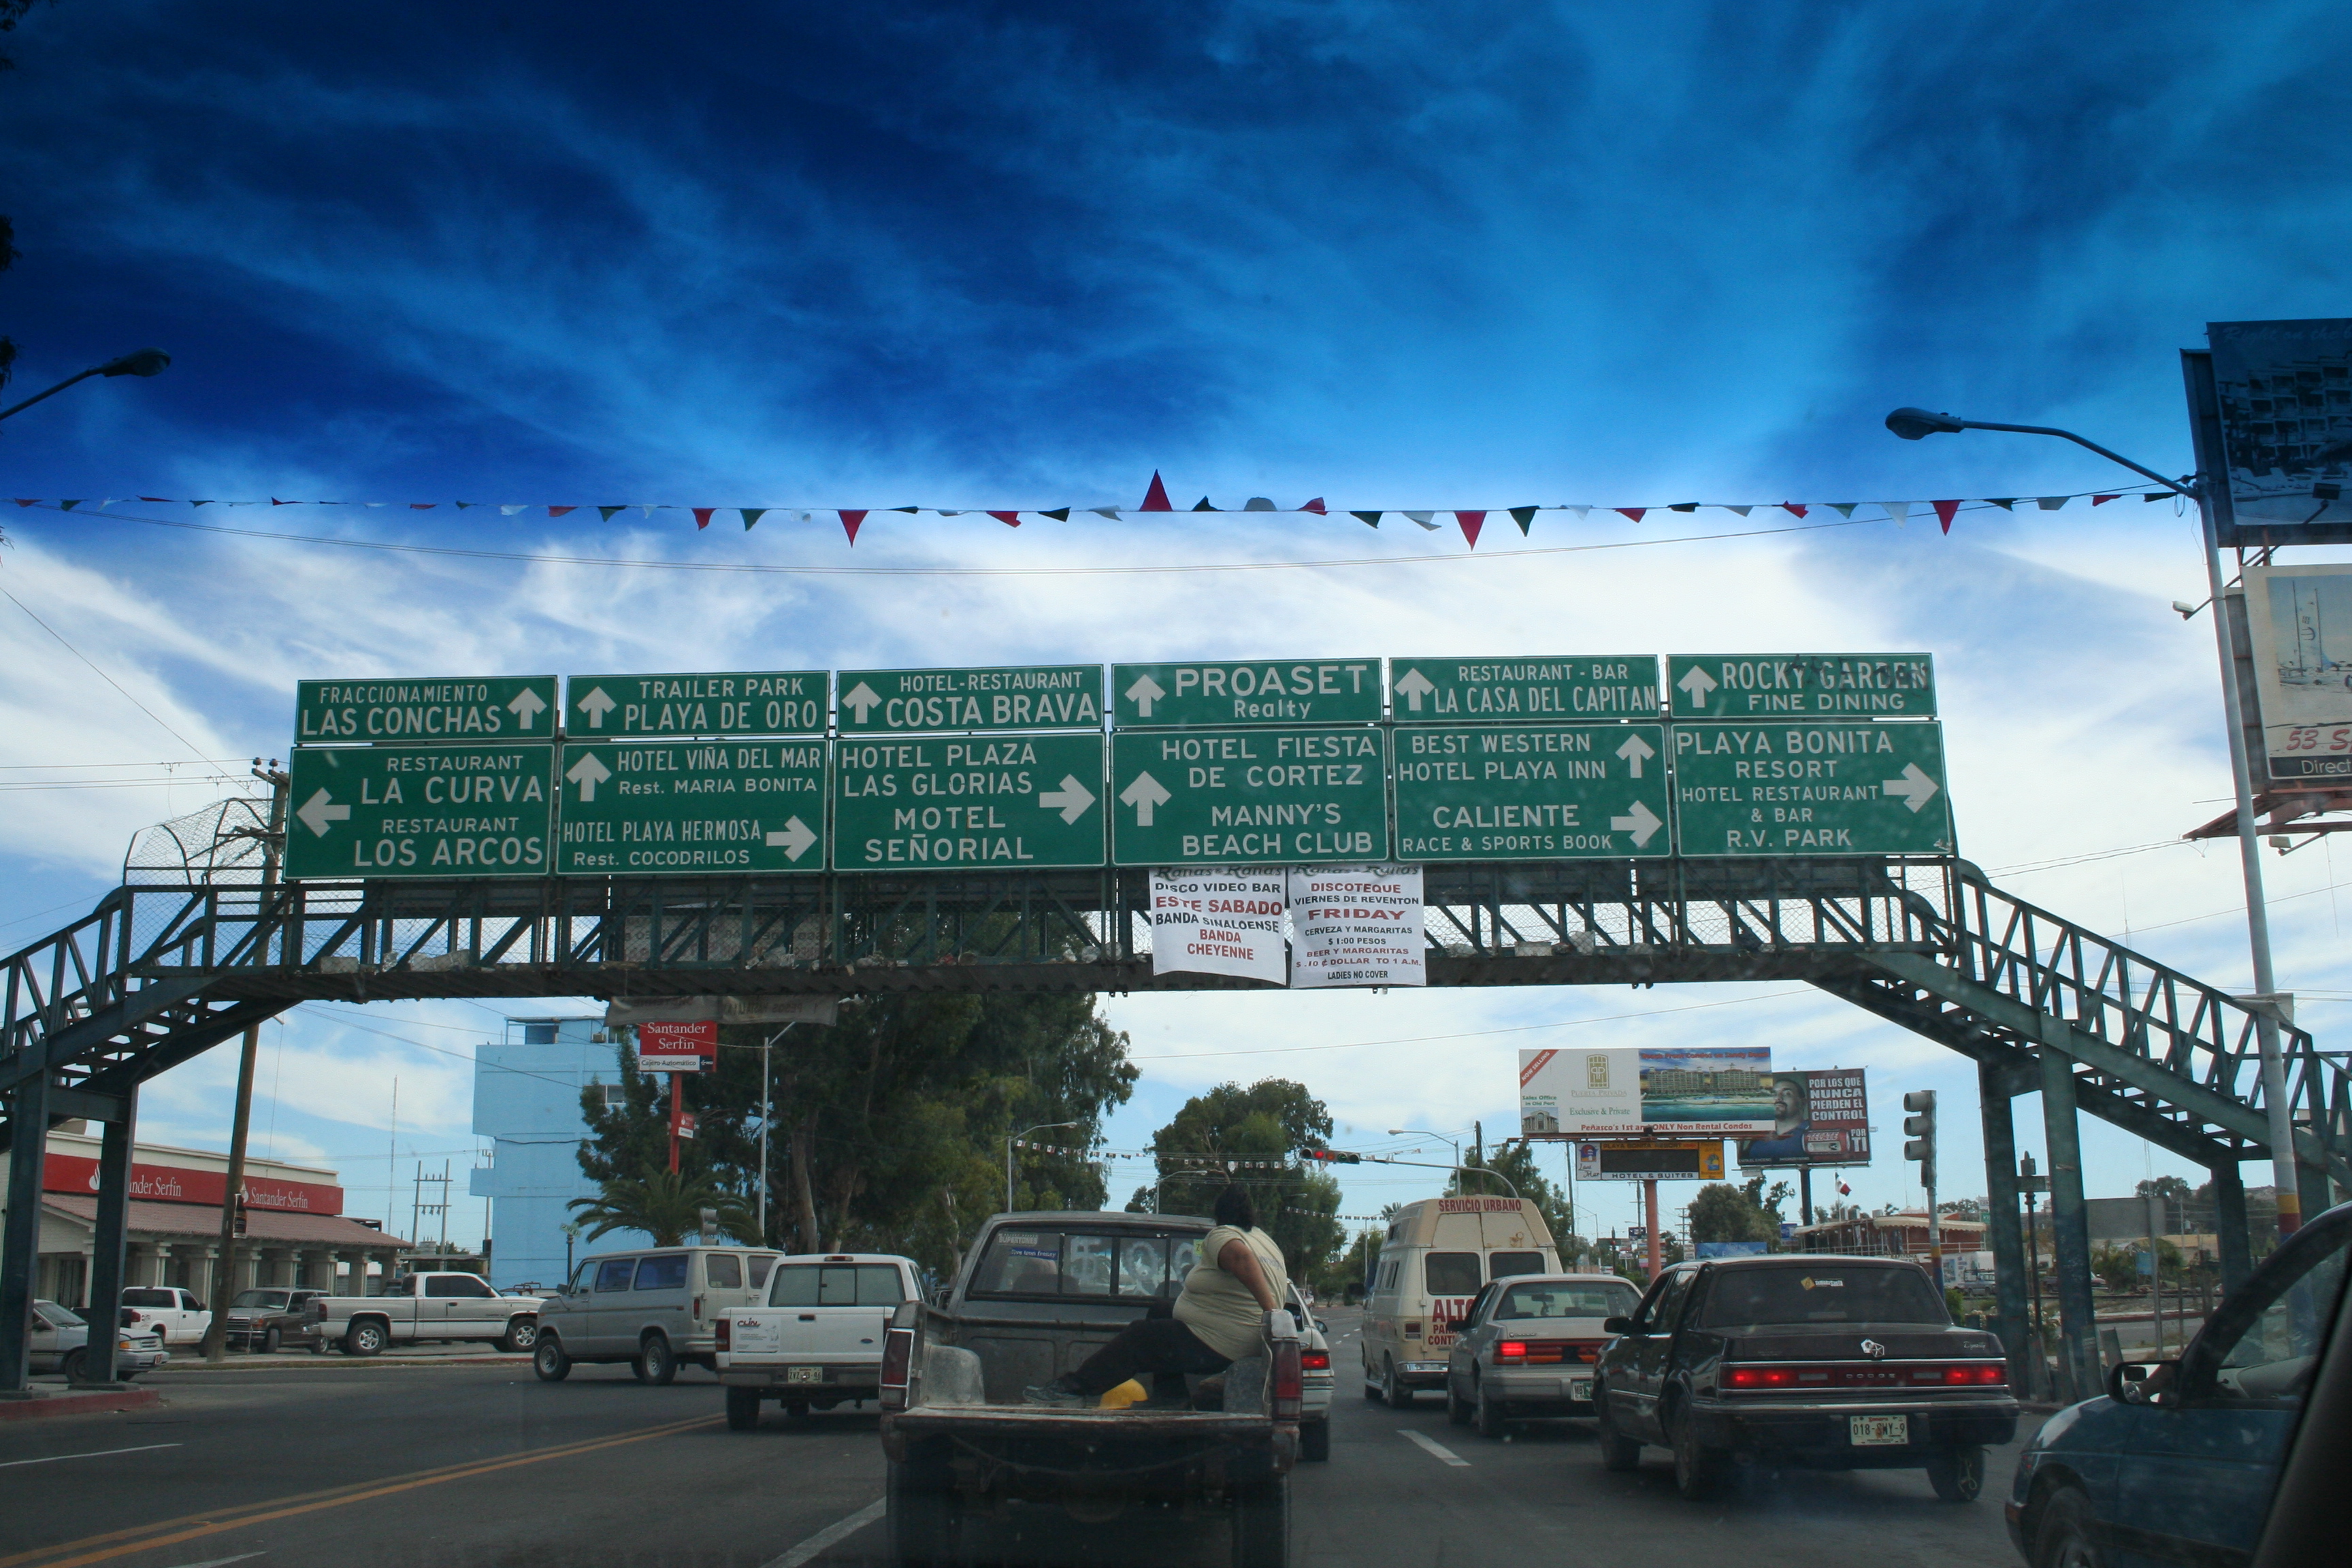
road, bridge, highway, overpass, advertising, transport, stadium, public transport, mexico, rockypt